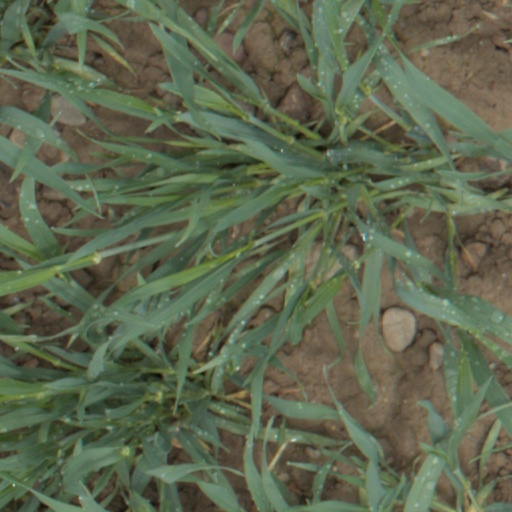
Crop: wheat